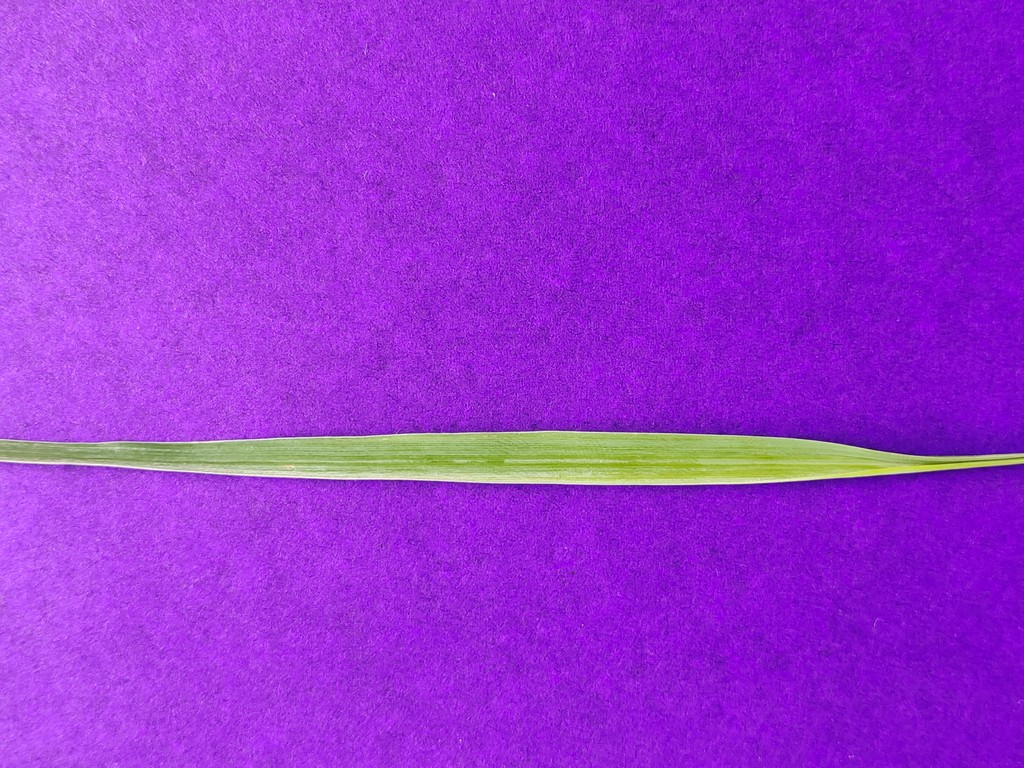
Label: Healthy